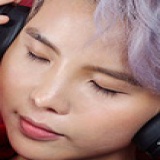
ca sĩ Vũ Cát Tường